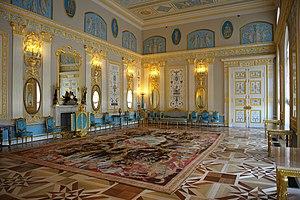
Vue intérieure d'une salle arabisante du palais Catherine, à Pouchkine, en Russie. Le palais a été construit en 1717 sous la direction de Johann Friedrich Braunstein, puis remodelé entre 1752 et 1756. Les meubles sont de Charles Cameron. La pièce a été restaurée et ouverte au public en 2010. Polski: Arabeskowa Komnata w
Le palais Catherine, appelé aussi improprement palais de Tsarskoïe Selo, est un palais de Russie du XVIIIᵉ siècle de style baroque, situé à Pouchkine, à 25 km de Saint-Pétersbourg.